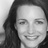
Emotion: happy